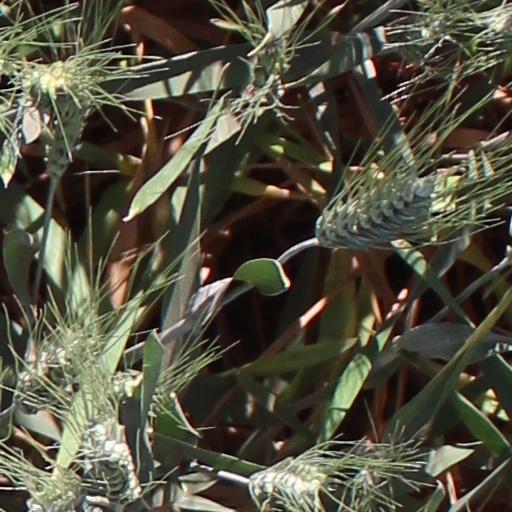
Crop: wheat